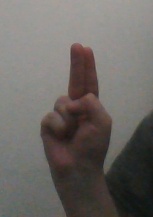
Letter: taa